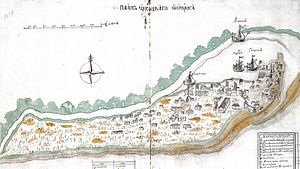
Okhotsk
Kort over Okhotskoj Ostrog, blæktegning fra 1737
Okhotsk er en bymæssig bebyggelse med 3.576 indbyggere ved mundingen af floden Okhota ved det Okhotske Hav i Khabarovsk kraj i Den Russiske Føderation.